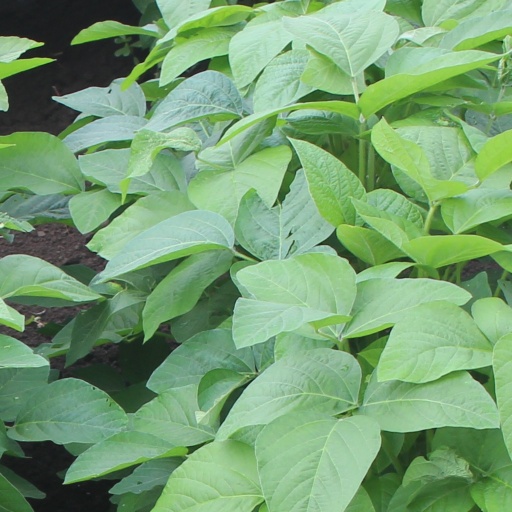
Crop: soybean